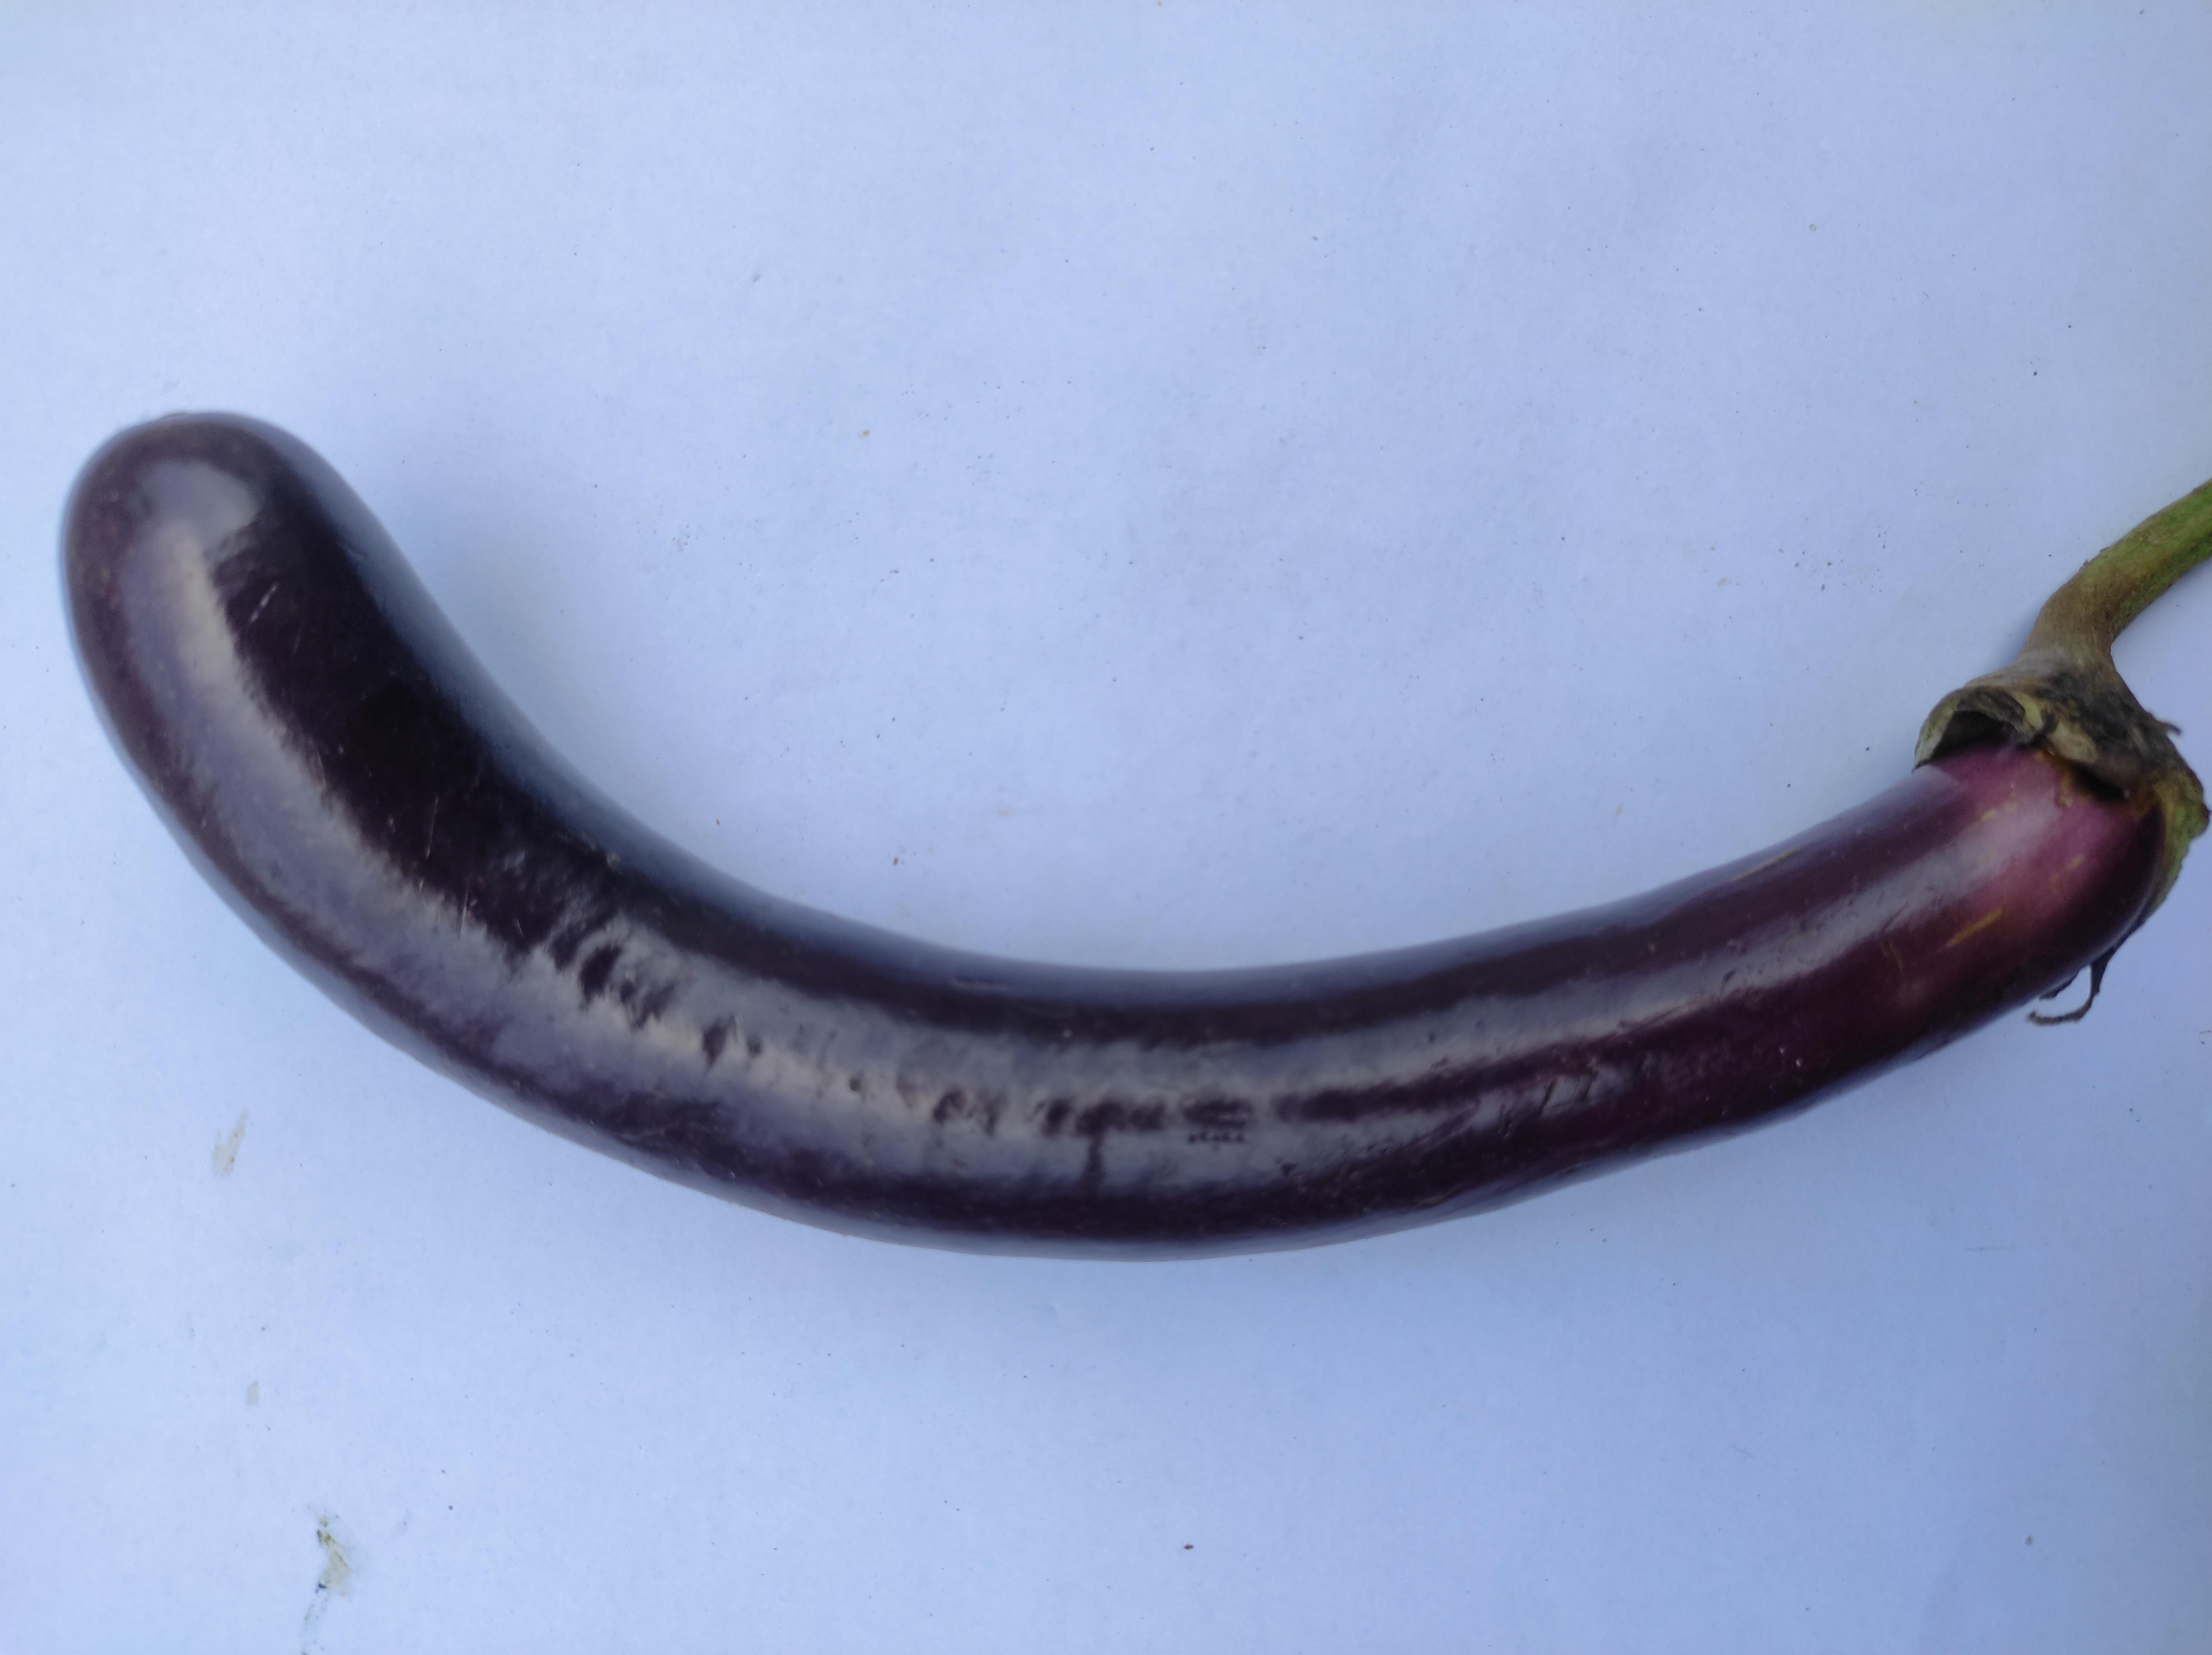
Label: Brinjal